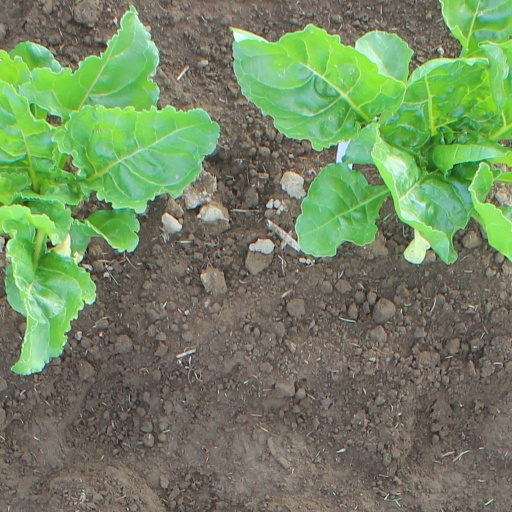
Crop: sugar beet